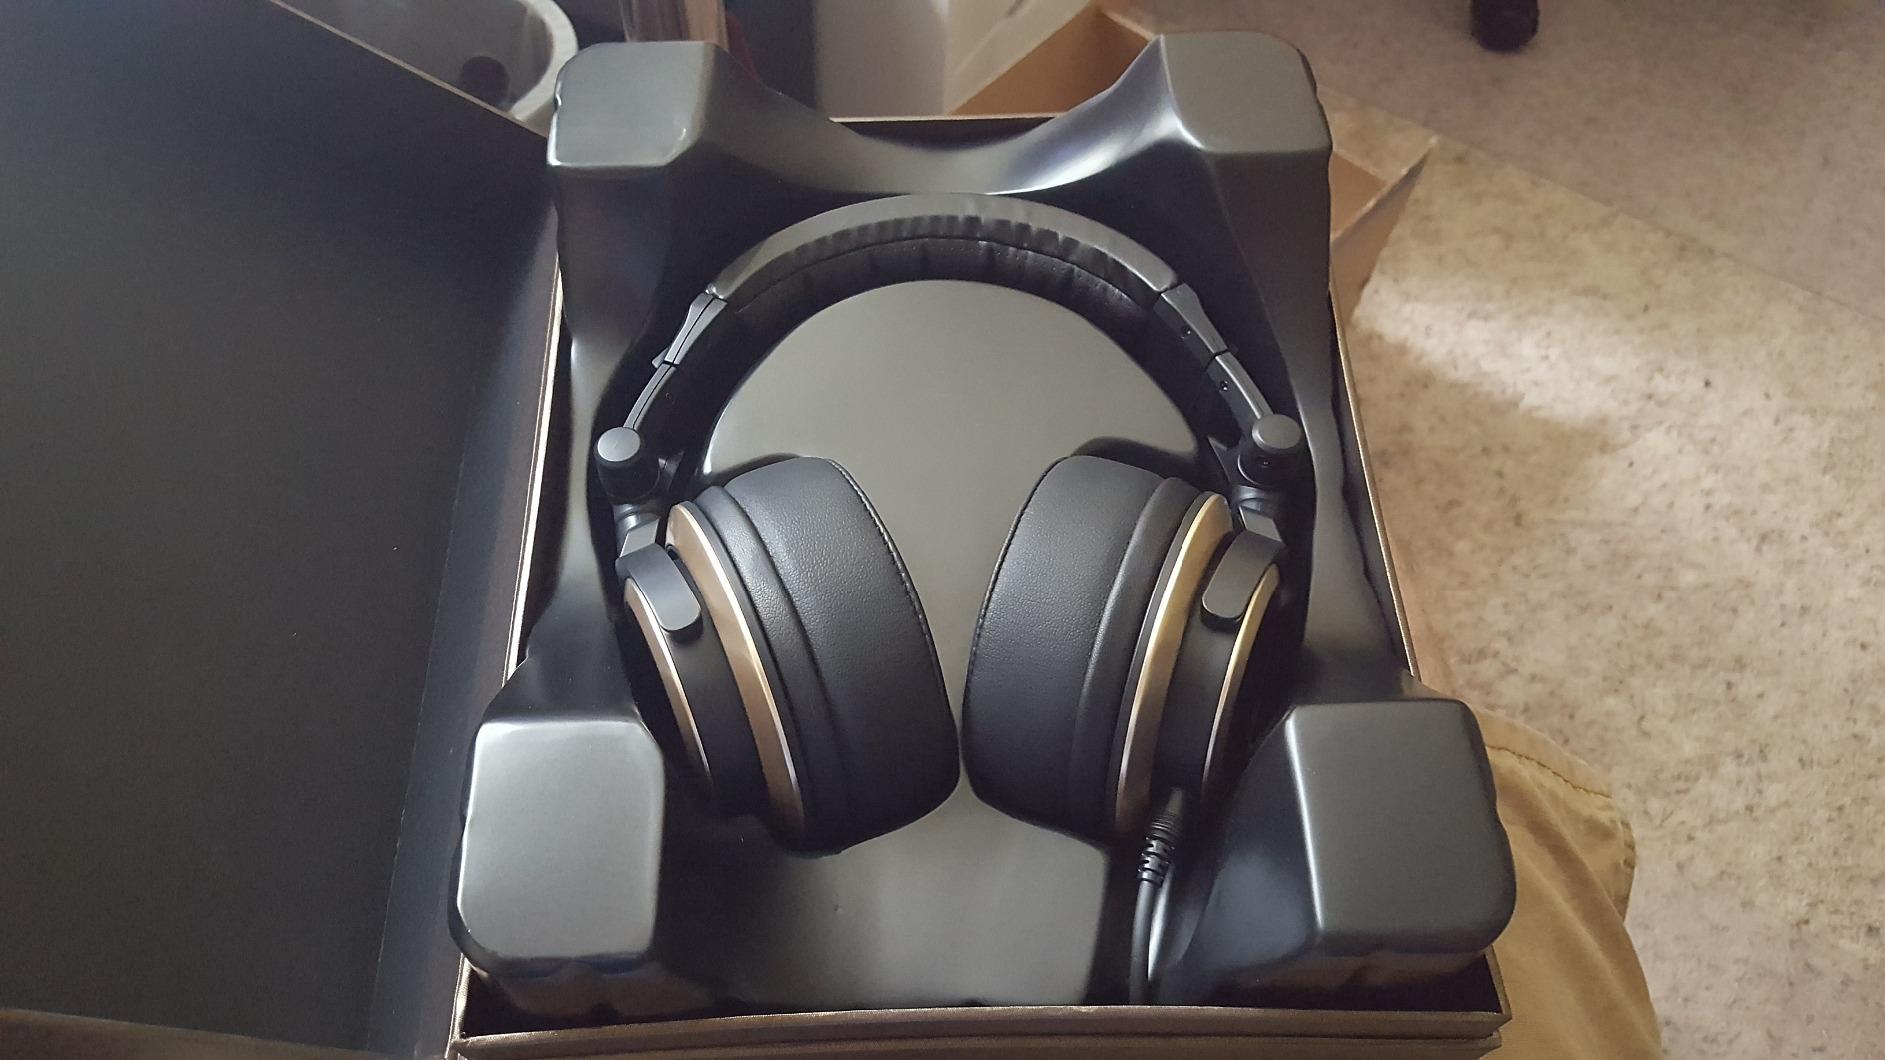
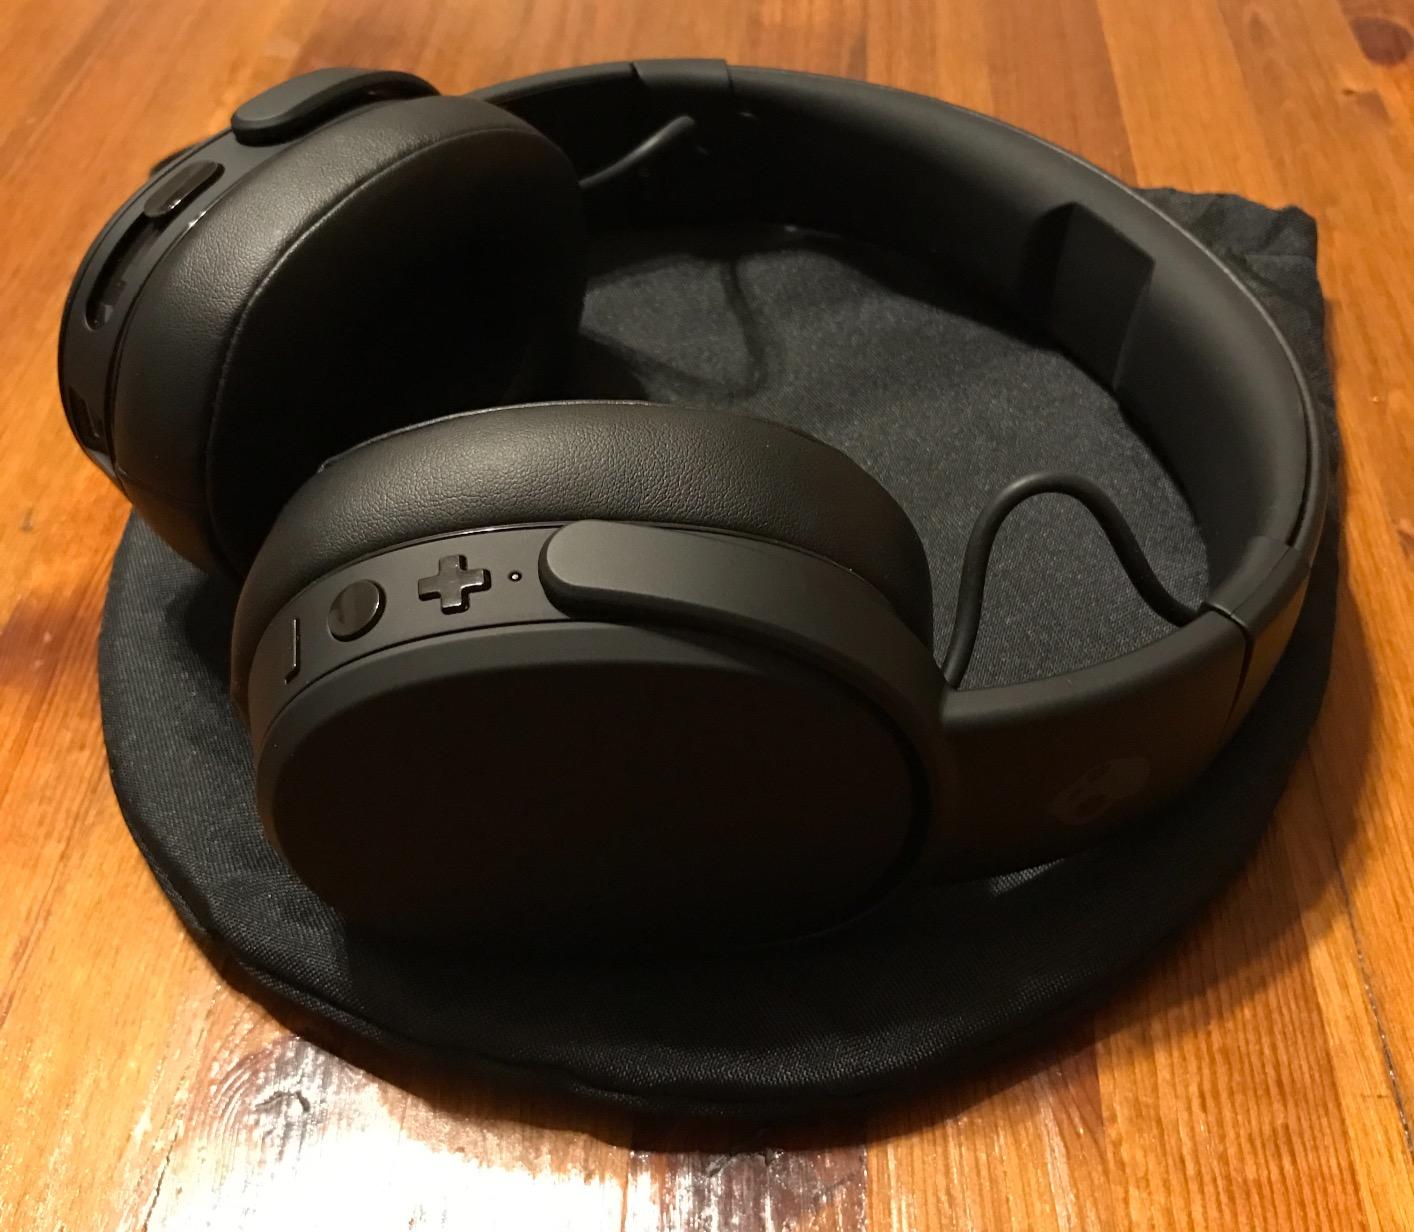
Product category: headphones
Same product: no